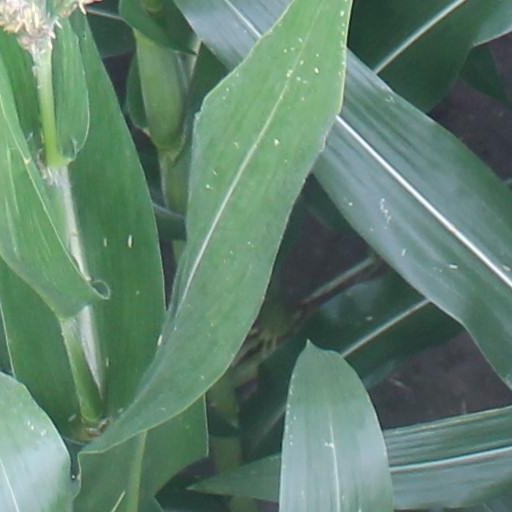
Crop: maize; corn